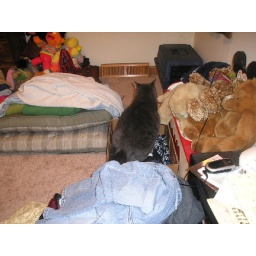
my cat in a box